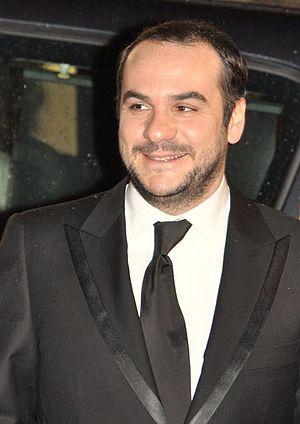
François-Xavier Demaison à la cérémonie des Césars 2010.
François-Xavier Demaison, né le 22 septembre 1973 à Asnières-sur-Seine, est un humoriste et acteur français.